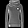
Label: Pullover